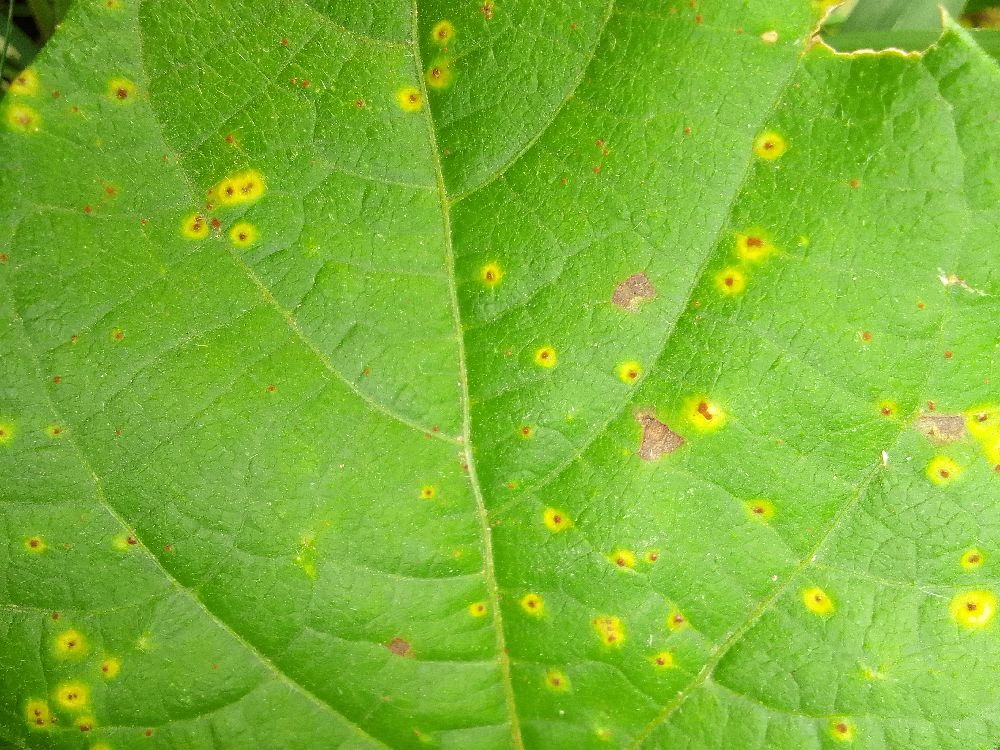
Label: rust